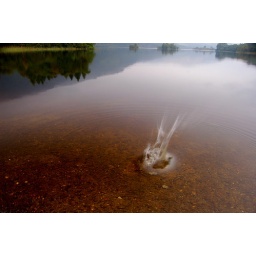
Took this at Loch Chong near Aberfoyle, used a polarizing filter to bring out the brown stones under the water